Crónán of Roscrea

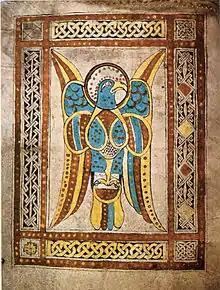
The Eagle symbol of St John the Evangelist from the Book of Dimma folio 104v. (Dublin, Trinity College, MS.A.IV.23).

Like those of so many other Irish saints, the Acts of St. Crónán abound in miracles. The most surprising, perhaps, is the legend concerning the transcribing of the Four Gospels by one of his monks, named Dimma, which is associated with the manuscript now known as the Book of Dimma. It appears that Dimma could only undertake one day's task, from sunrise to sunset. Crónán, however, bade him write, and then Dimma set to work, never ceasing until he had finished the Four Gospels, the sun continuing to shine for the space of forty days and forty nights - the scribe himself being unconscious that the work occupied more than one day. The scribe, Dimma MacNathi, signs his name at the conclusion of each of the Gospels, and he has been identified with Dimma, subsequently Bishop of Connor, who is mentioned with Crónán in the letter of Pope John IV in 640, regarding Pelagianism in Ireland, but this identification cannot be sustained.